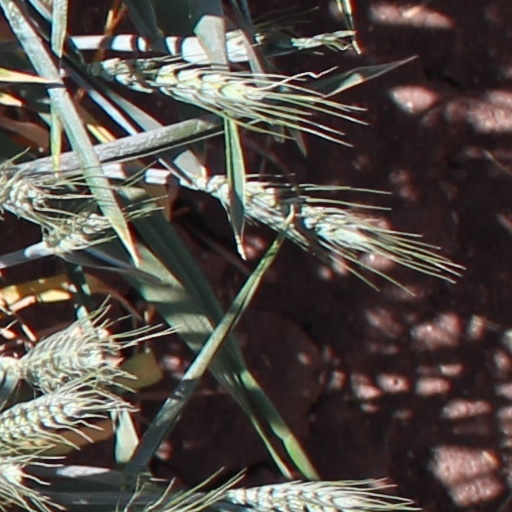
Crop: wheat